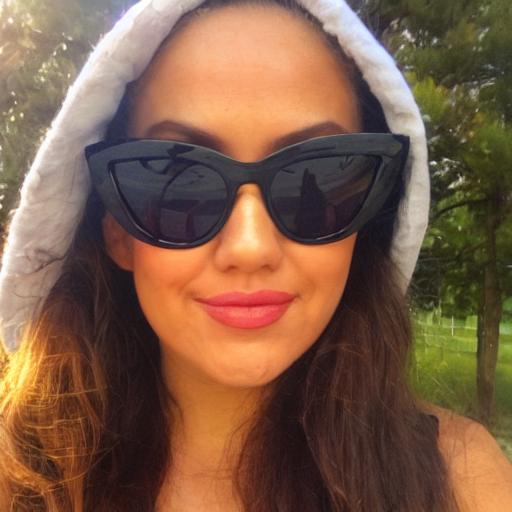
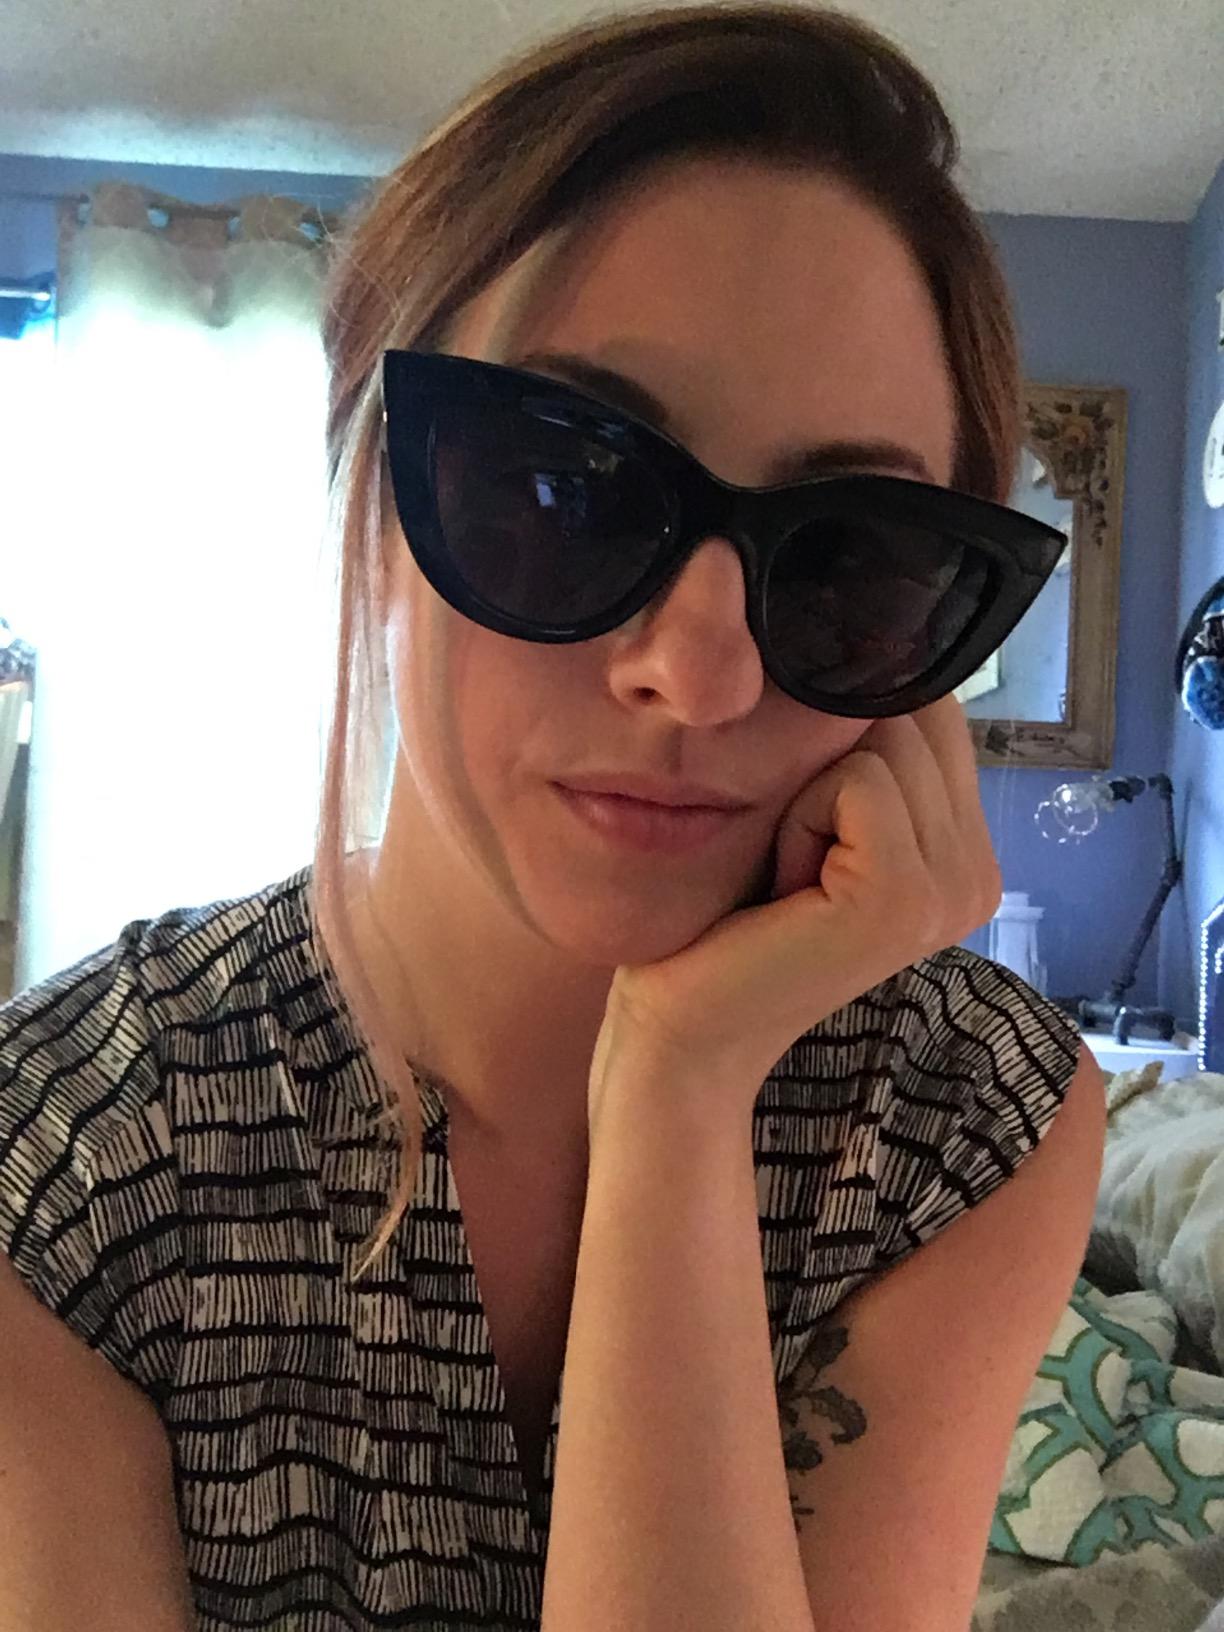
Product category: accessories_sunglasses
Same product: no